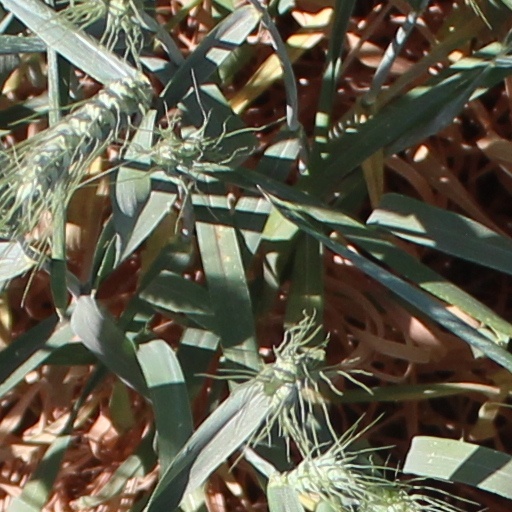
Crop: wheat